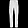
Label: Trouser